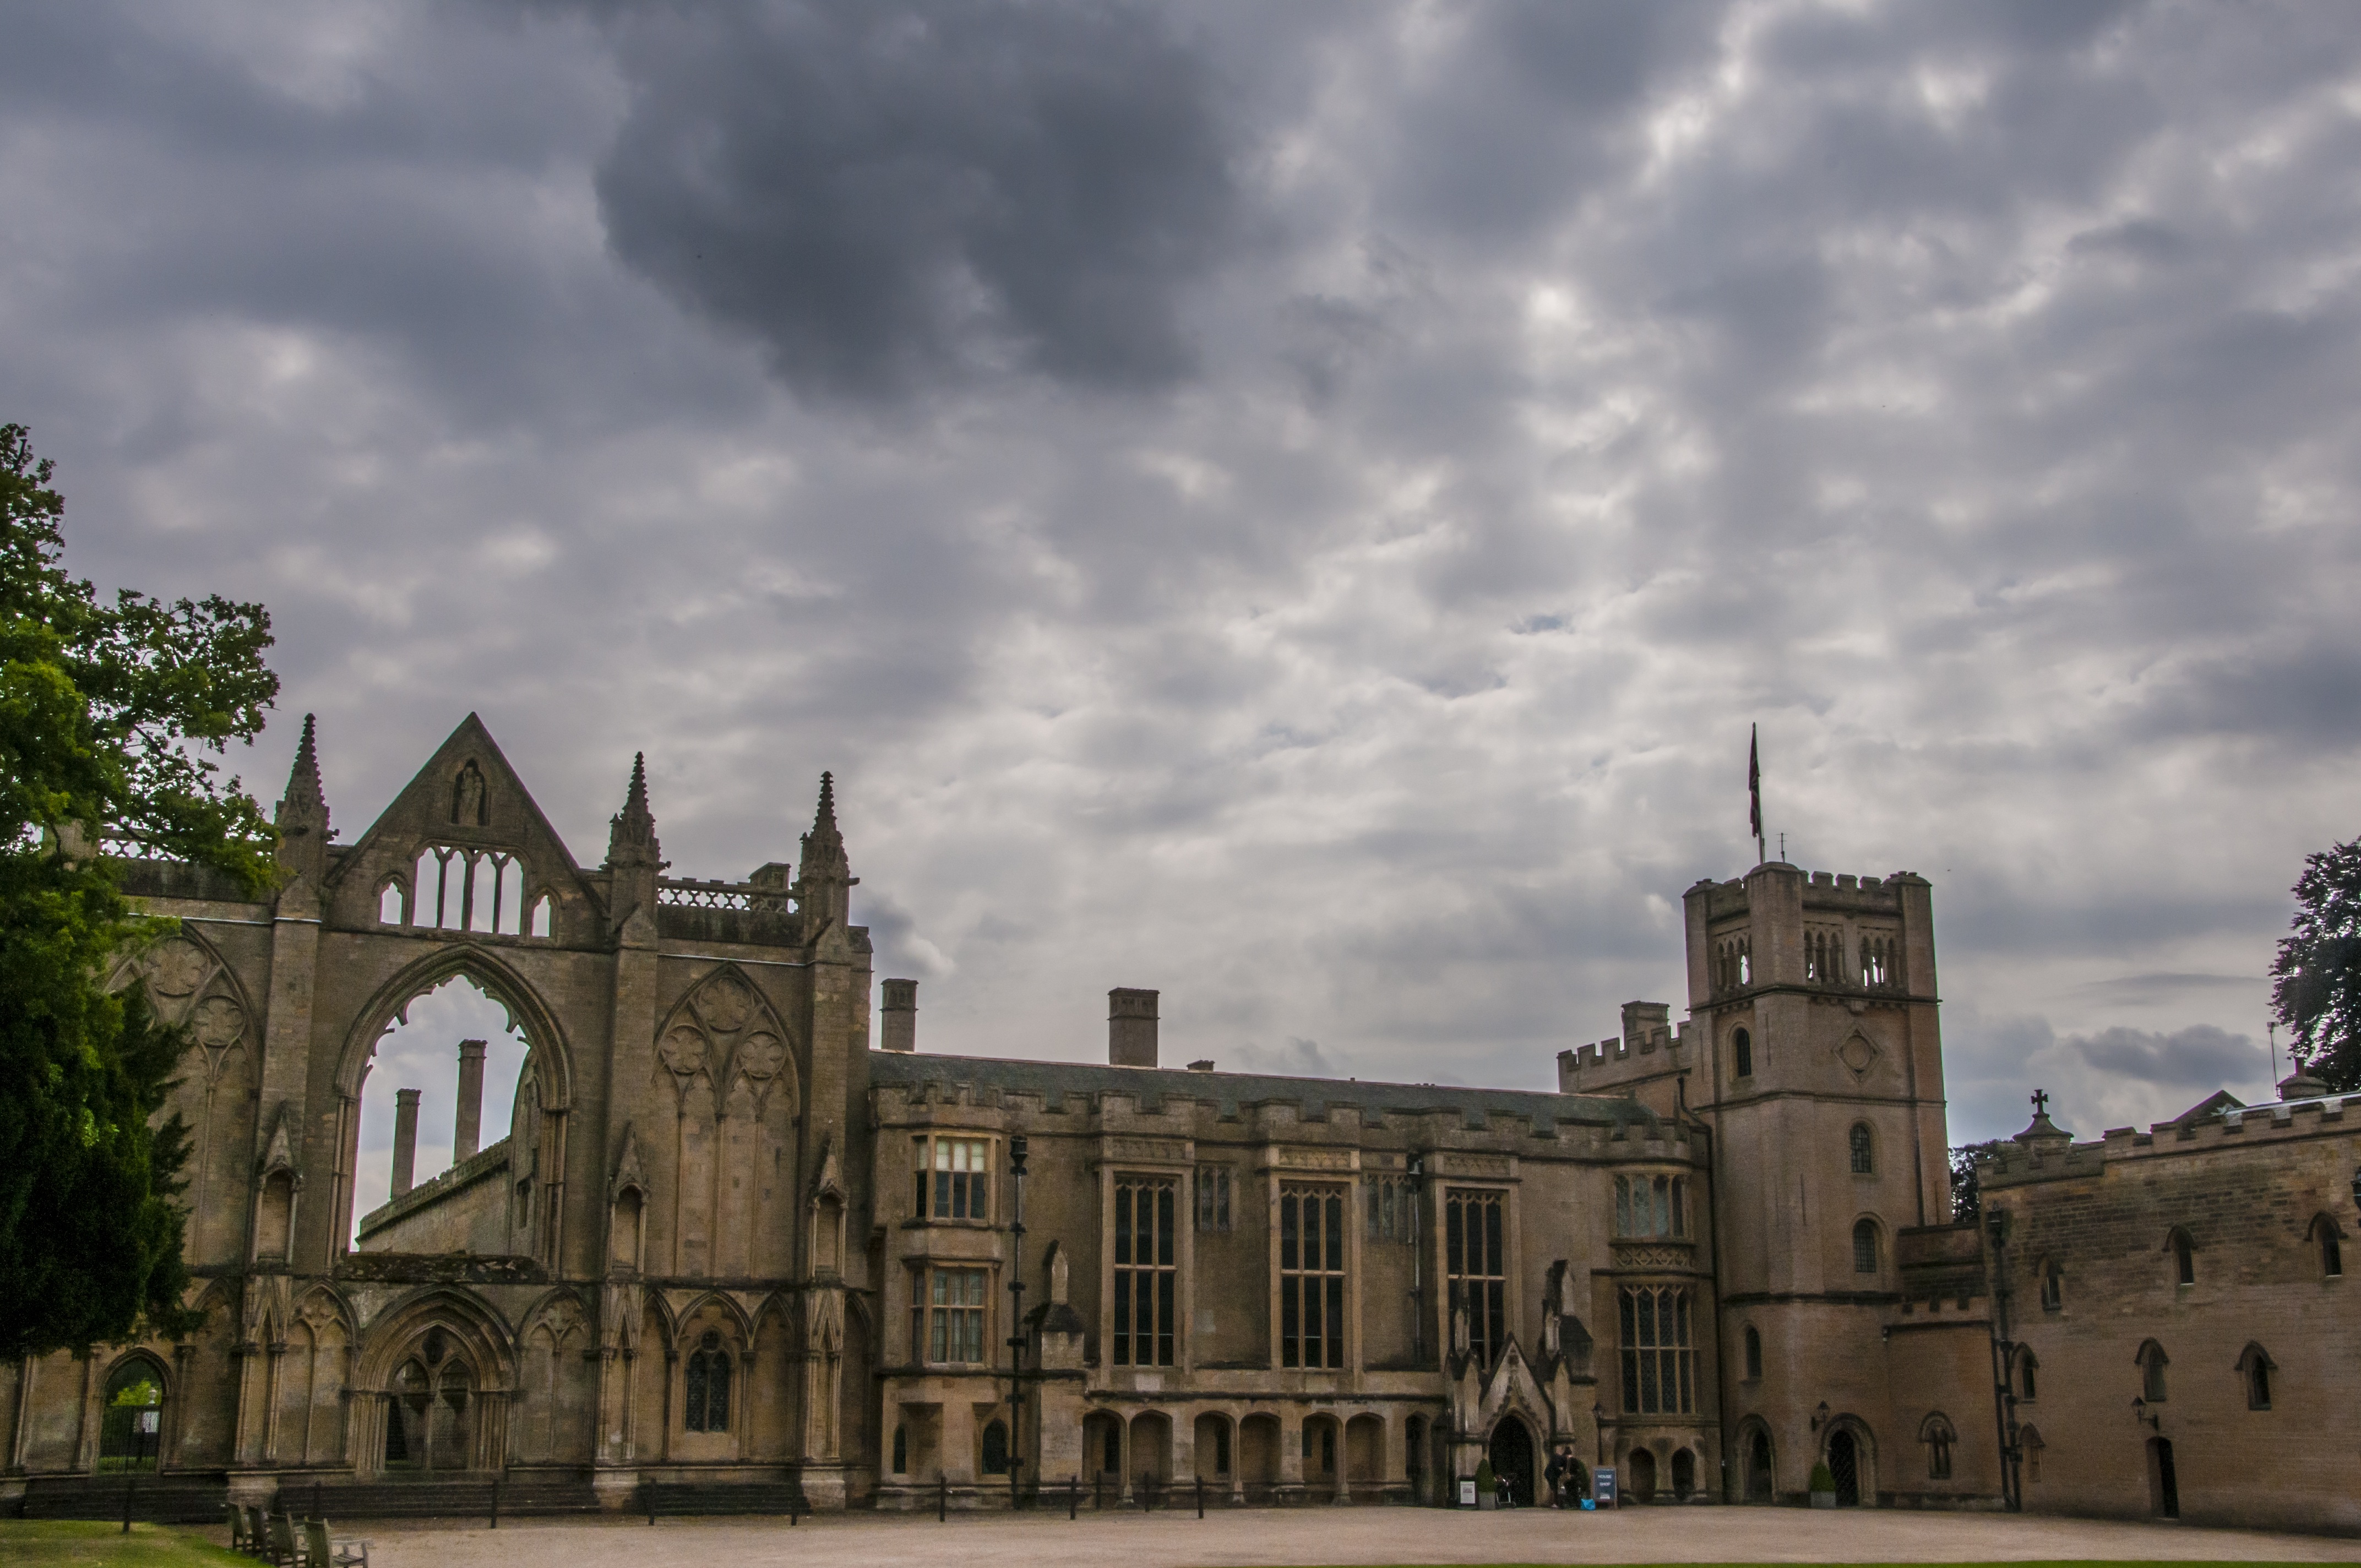
architecture, sky, house, town, building, city, home, cityscape, landmark, church, cathedral, historic, garden, waterway, place of worship, british, abbey, historical, nottingham, aged, palatial, newstead abbey, newstead